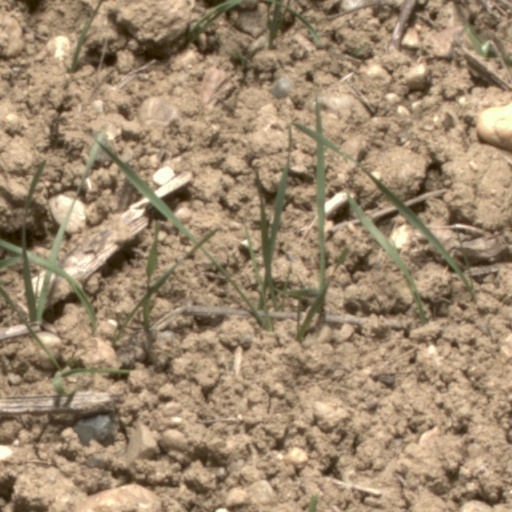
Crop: wheat